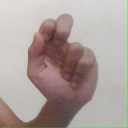
अक्षर: ढ